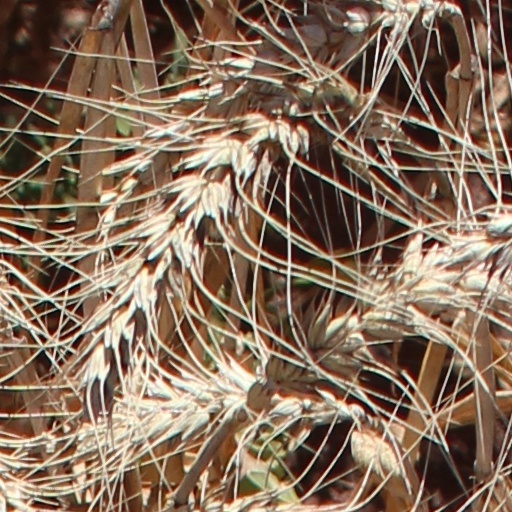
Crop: wheat